MVG Museum

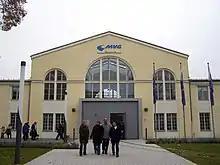
Entrance of MVG Museum

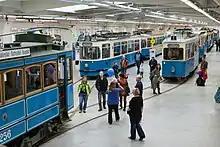
MVG Museum

The MVG Museum of the Münchner Verkehrsgesellschaft is a public transportation museum for the presentation of historical and modern public transportation in Munich. In an area of over are around 25 historical trams, buses and work vehicles on exhibit. The streetcars are arranged on two tracks leading through the entire hall. The "CVs" are also displayed for each vehicle. In addition, the museum present more than 150 billboards and other exhibits, such as a subway simulator in an original car from the 1980s, several tramway driving switches, historical paintings, a small cinema and a model railroad exhibition. The MVG-Museum is located in a part of the historically protected Ausbesserungswerk at Ständlerstraße 20 in Ramersdorf. It was opened on 28 October 2007. The museum is open to the public two Sundays each month.